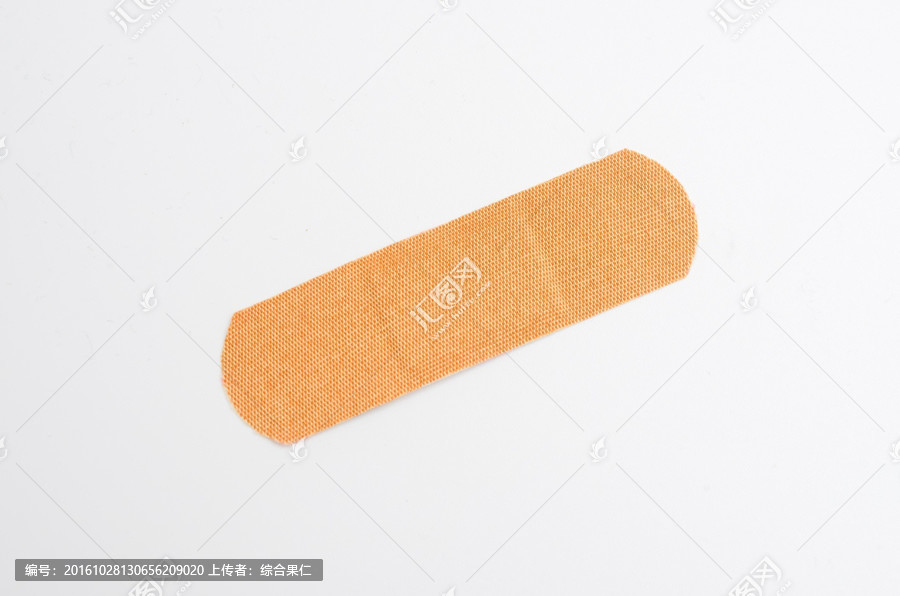
Label: trash